Clidastes

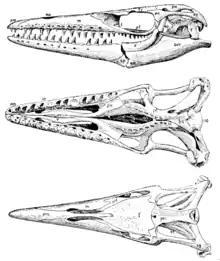
"Clidastes" skull from "The Osteology of the Reptiles" by Samuel Wendell Williston (1925).

Mosasaur teeth are of rather uniform morphology (with a few exceptions, such as in "Globidens") with a pointed and curved tooth crown that sits on a pedicel composed of bone. The enamel surface is smooth and the crown is subdivided into a lingual and labial surface while the outer surface of the crown is made of enamel and the inner layer is made of dentine. Fossil specimens show evidence of upright vertically positioned developing replacement teeth. Snakes have been thought of as the only squamates with replacement teeth that develop in a horizontal posteriorly inclined position. Snakes deviate from the usual varanoid pattern of tooth replacement, in that their replacement teeth develop in a horizontal inclined position and rotate, however snakes differ from Mosasaurs because they do not possess the resorption pits found in Mosasaurs.